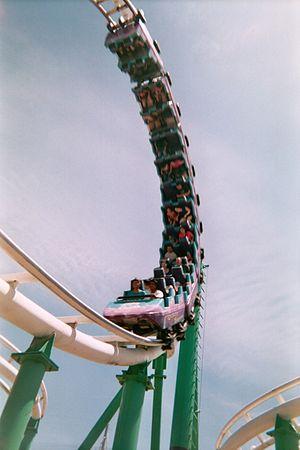
Euro Disneyland à Euro Disney Resort ouvert au public le 12 avril